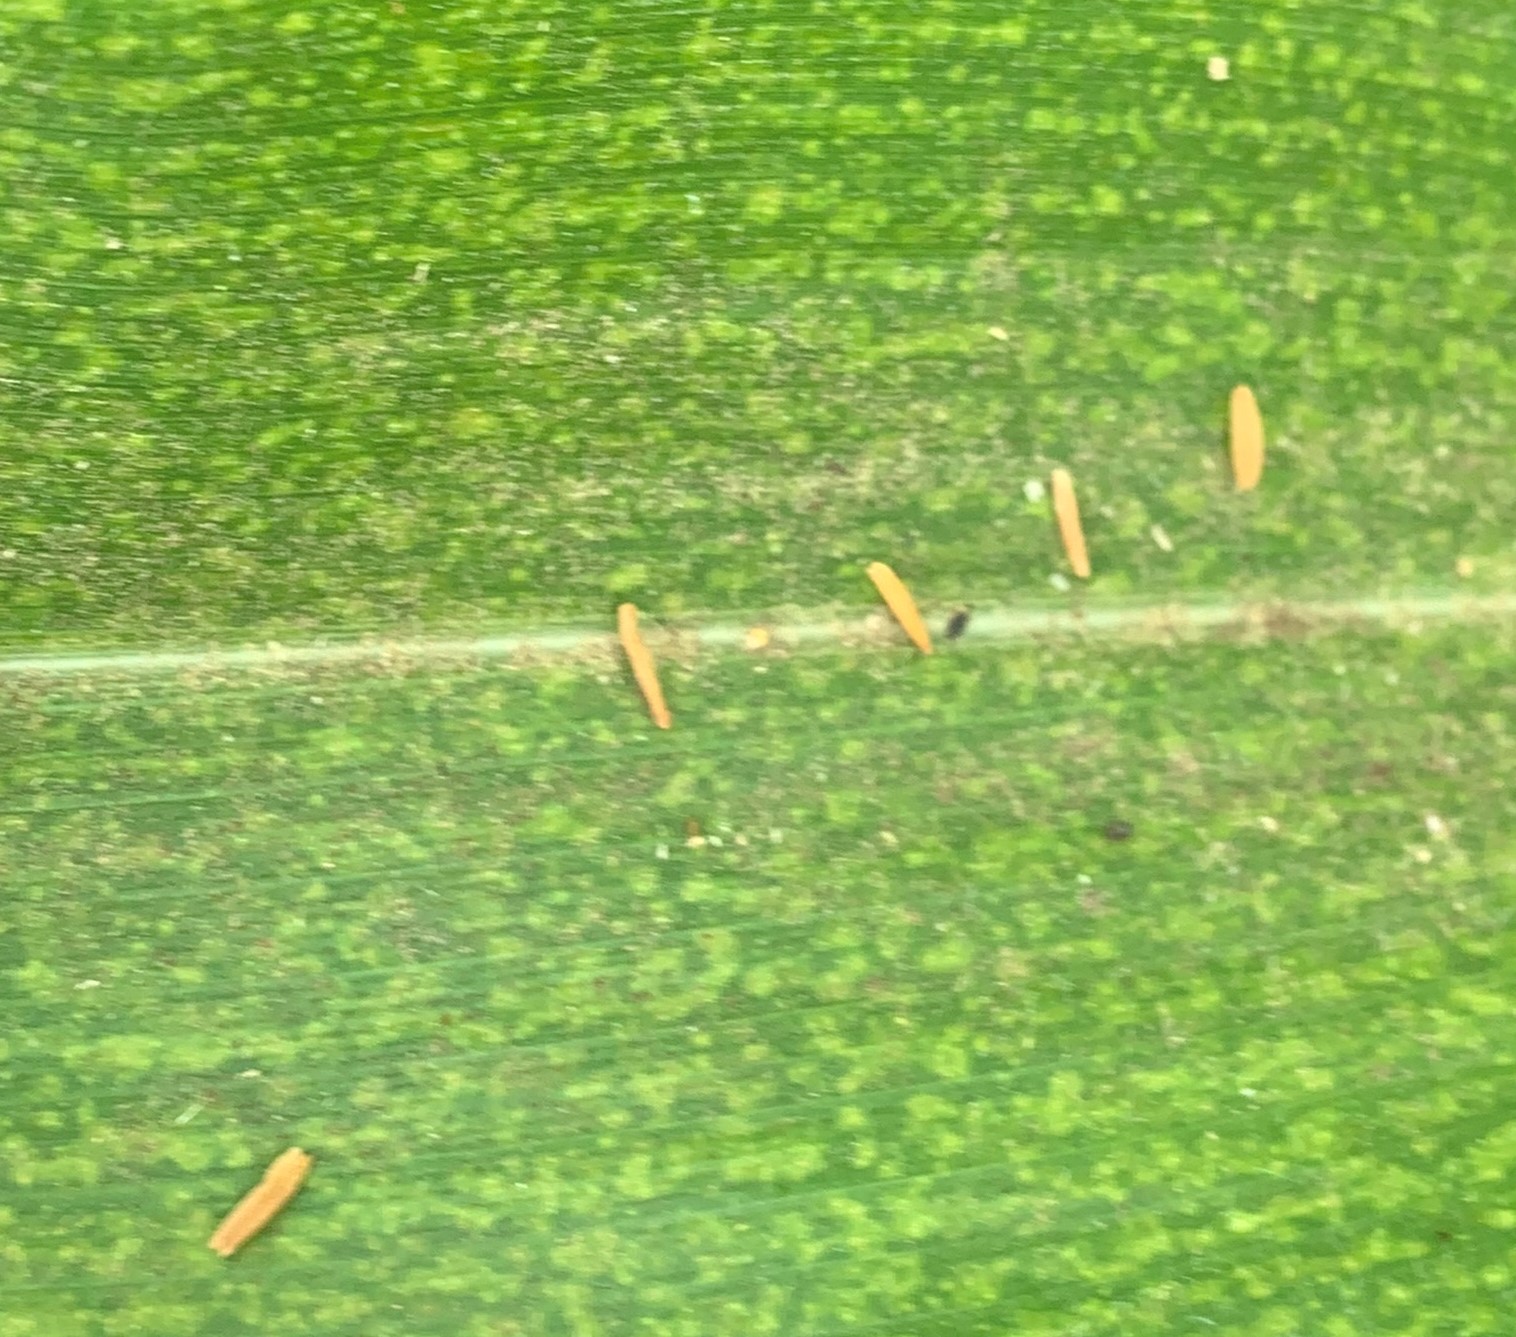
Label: MLN